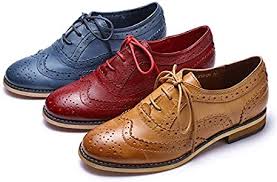
Label: Brogue